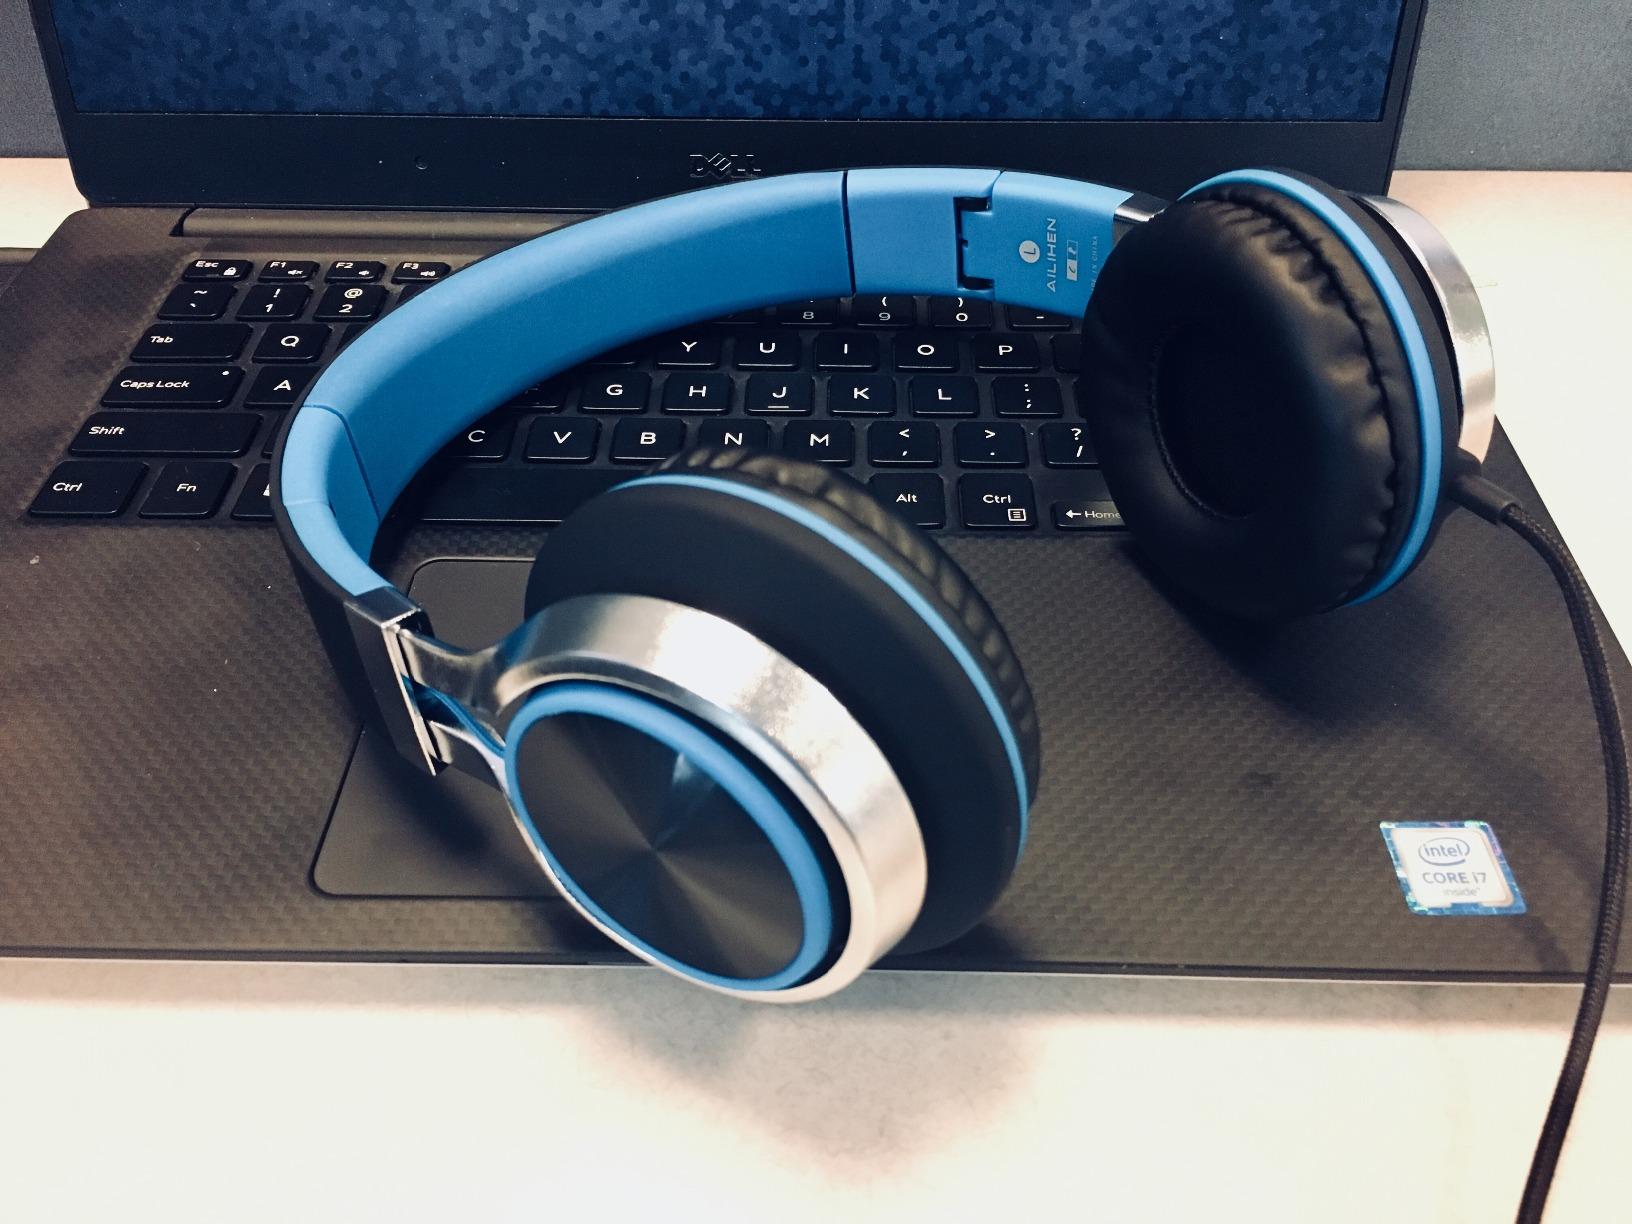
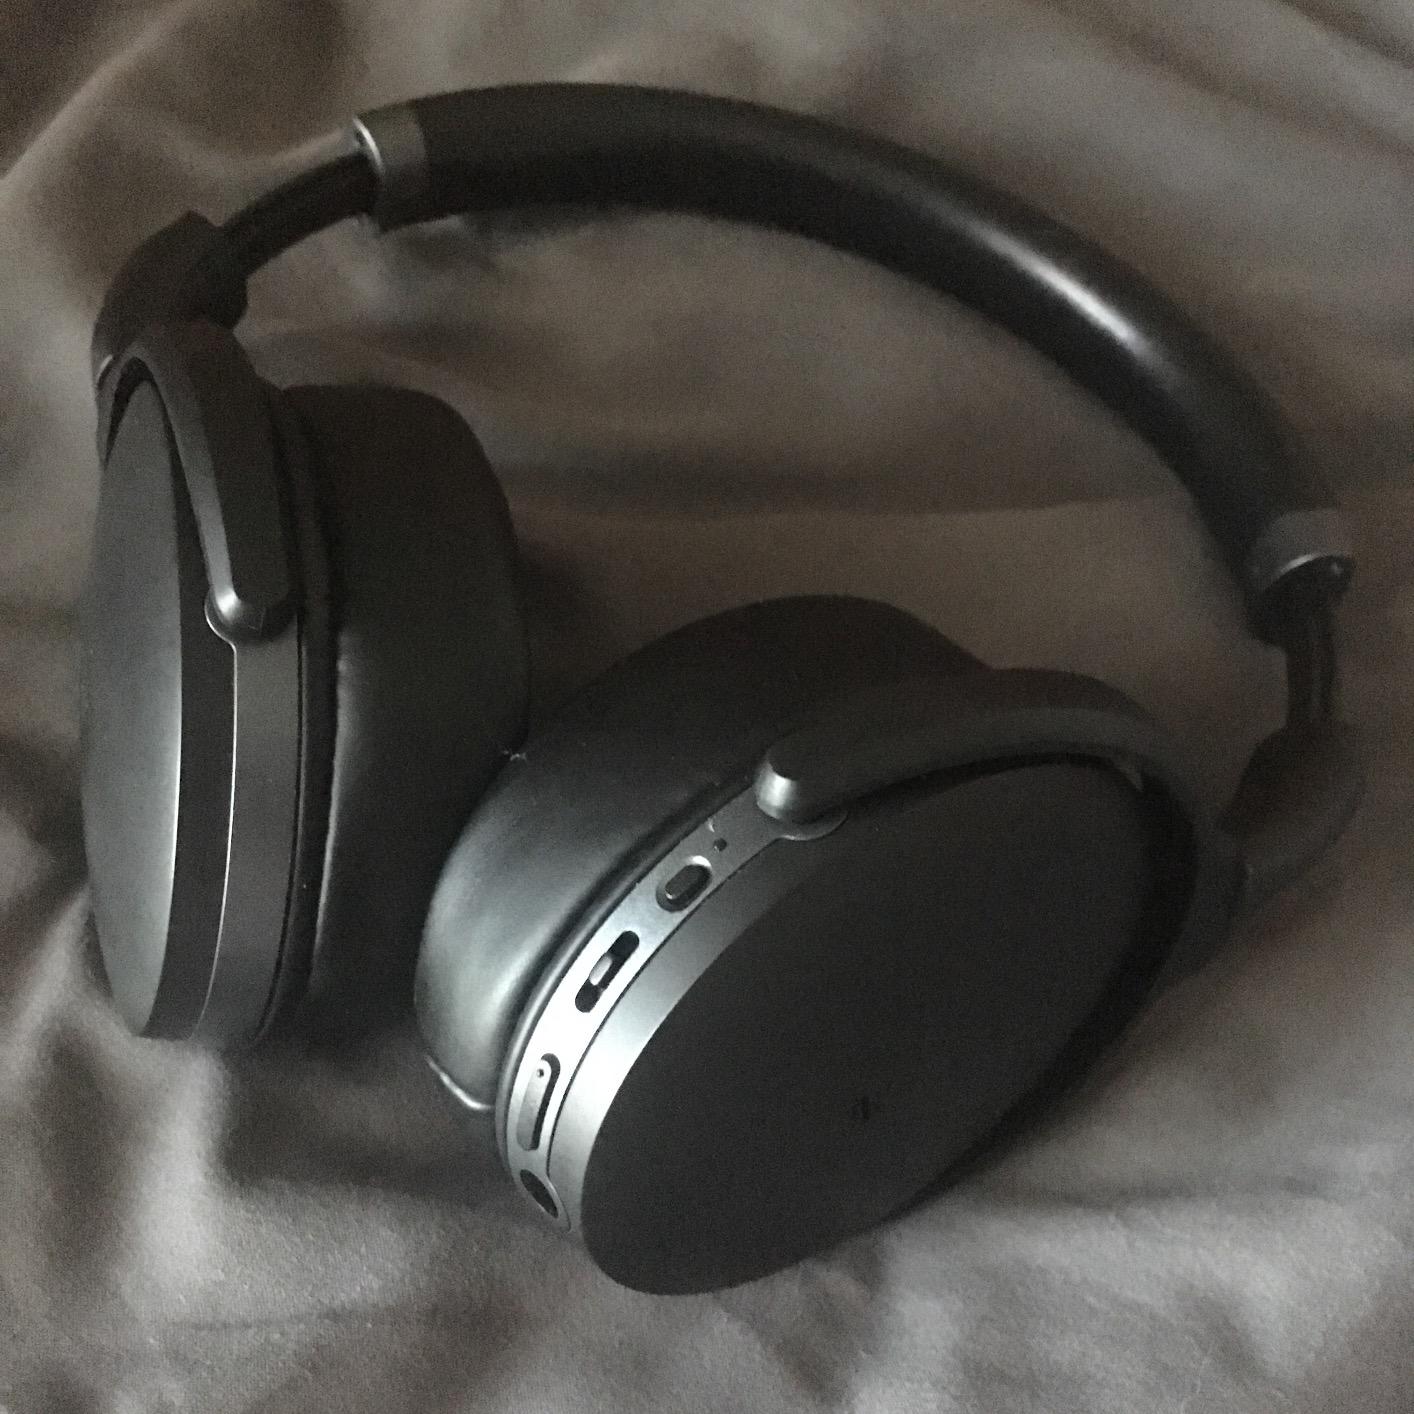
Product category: headphones
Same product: no